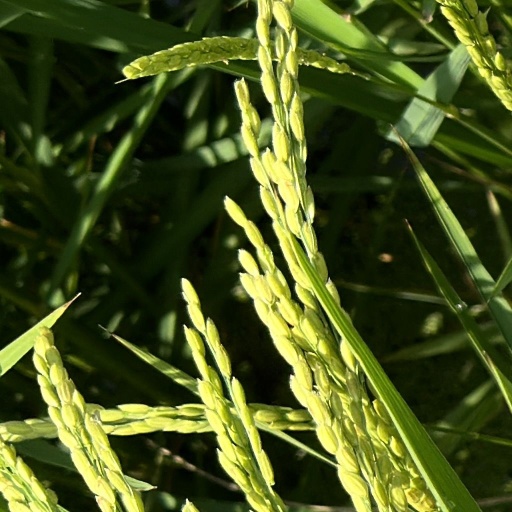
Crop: rice